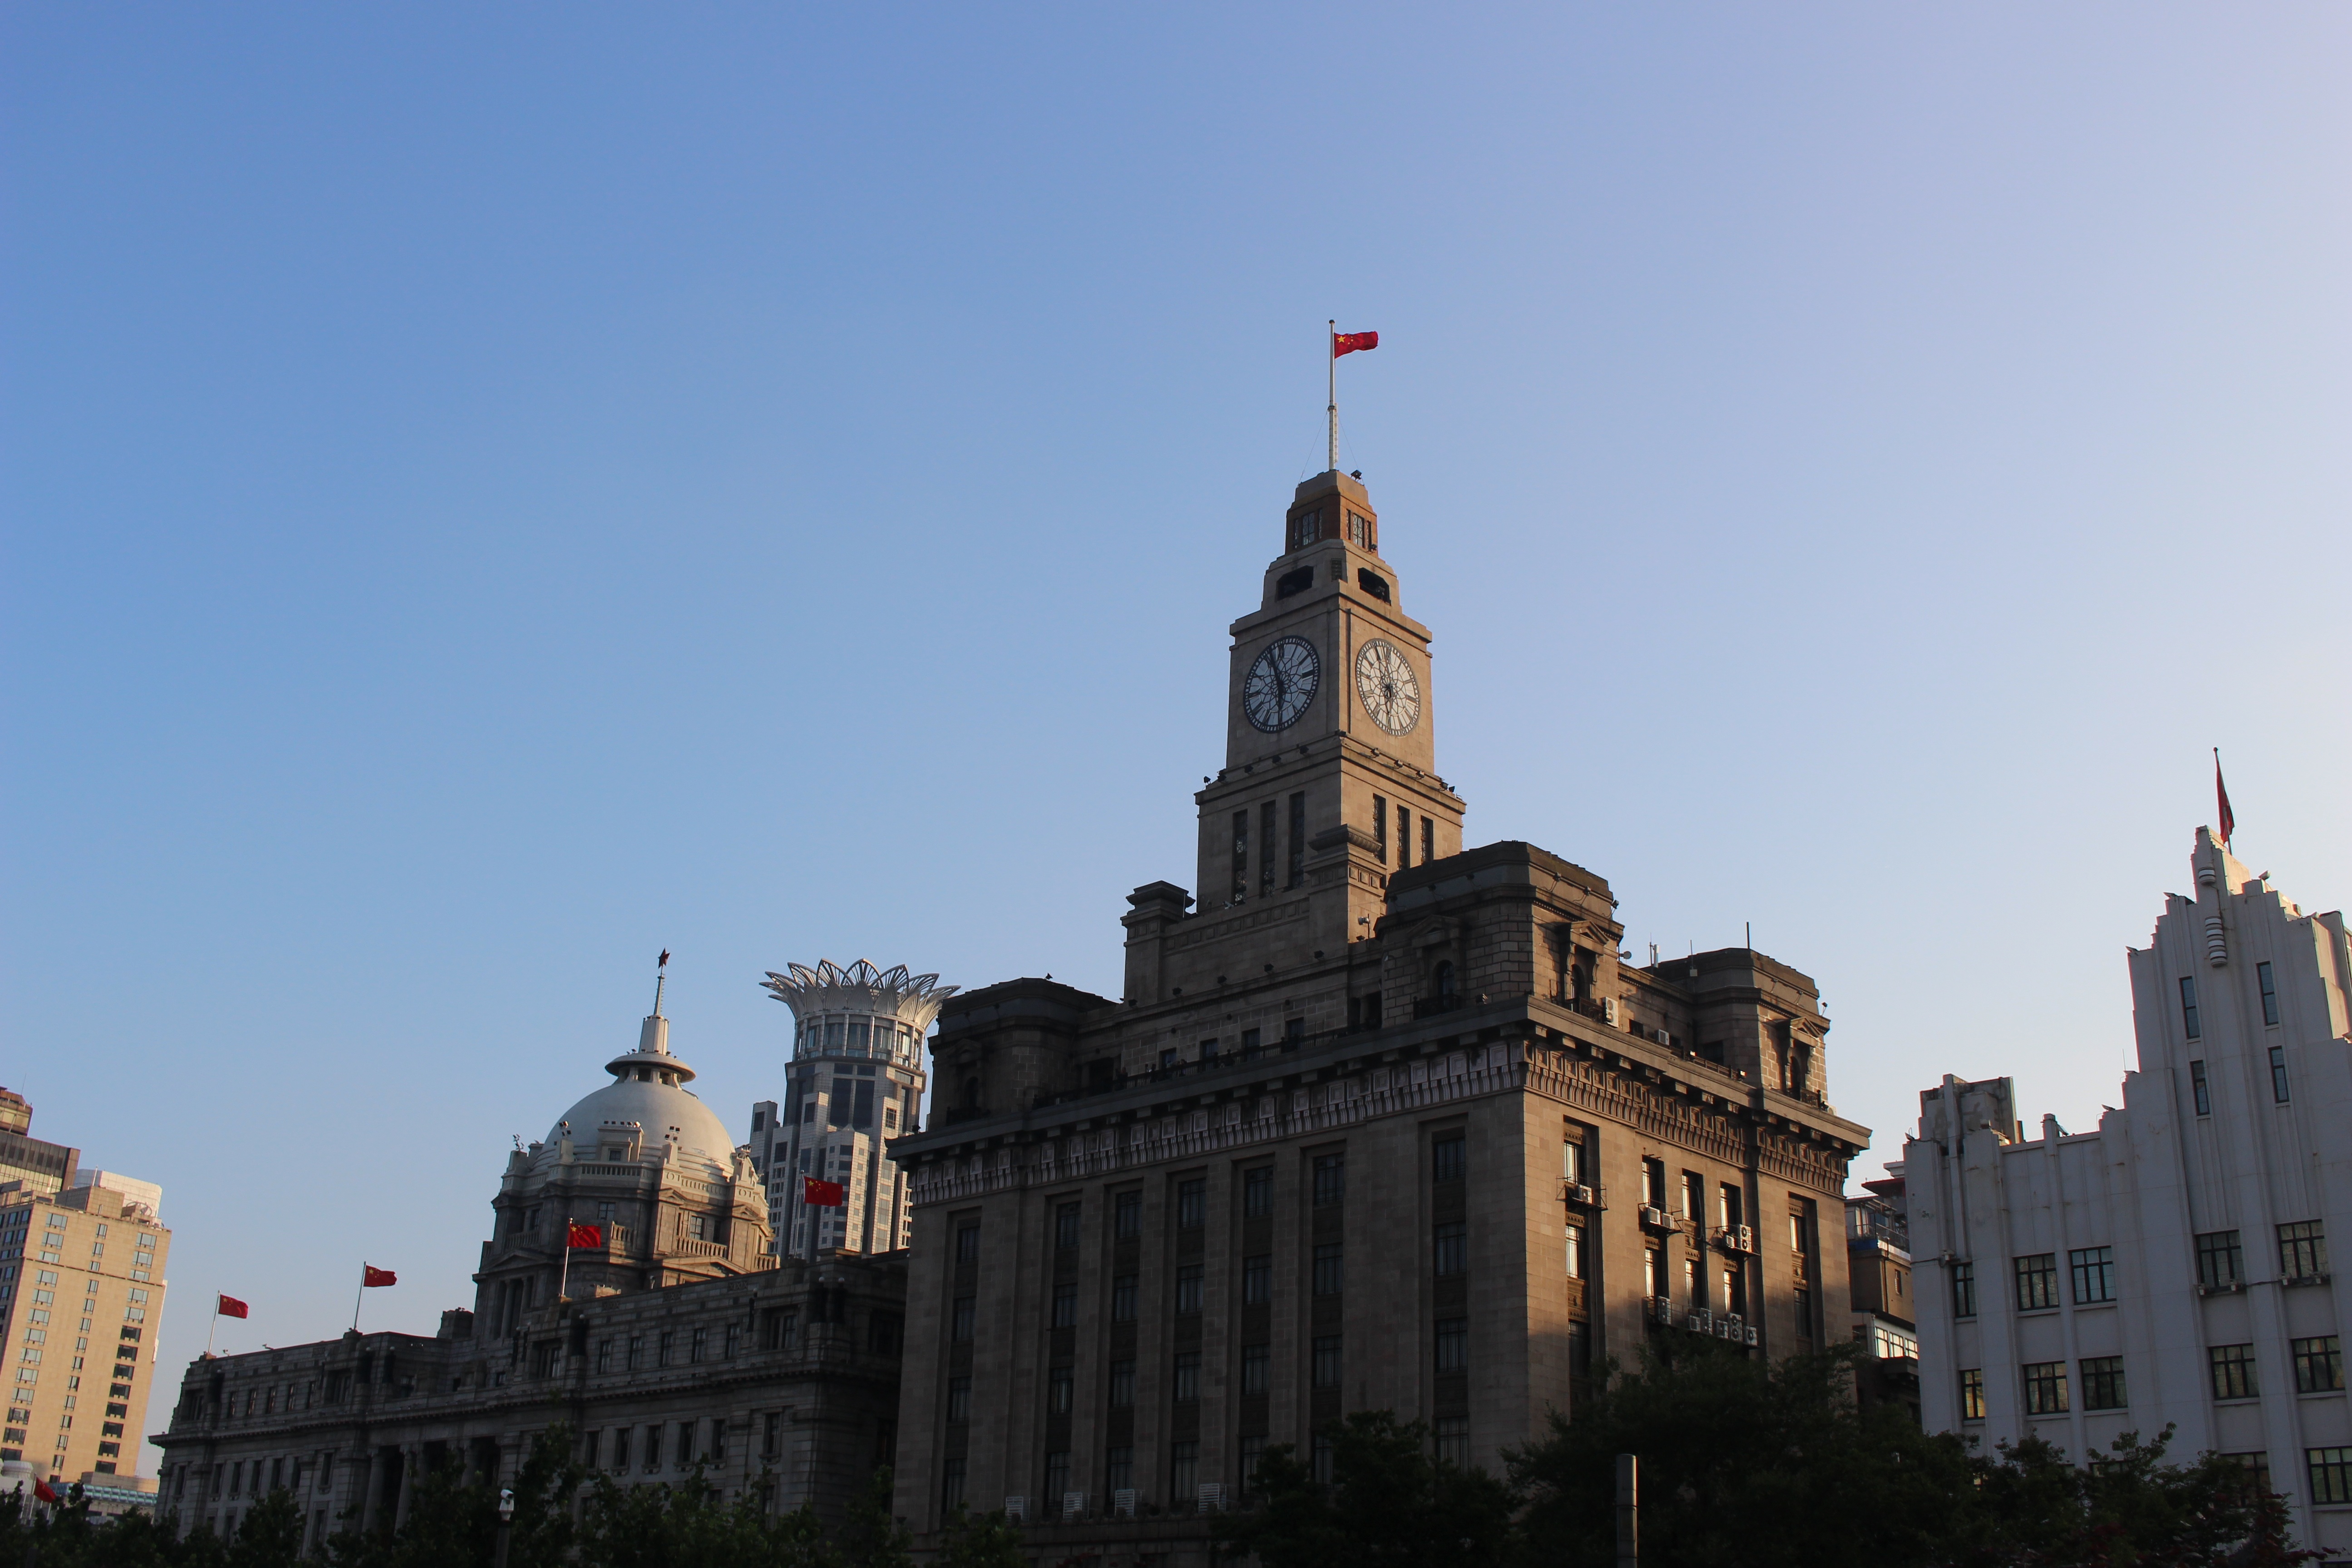
light, architecture, structure, sky, town, clock, building, old, city, urban, cityscape, downtown, travel, evening, chinese, tower, flag, asia, landmark, cathedral, tourism, place of worship, clock tower, spire, steeple, shanghai, culture, famous, historical, china, oriental, east, bund